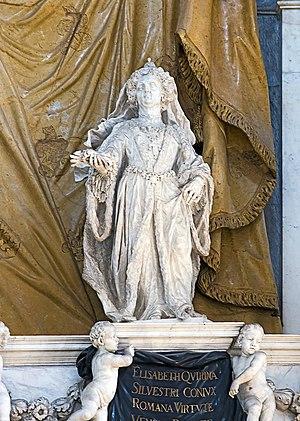
La basilique des Saints Jean et Paul est l'un des édifices médiévaux religieux les plus imposants de Venise. Il fait figure de Panthéon de la Sérénissime en raison du grand nombre de doges et d’autres personnages importants qui y furent enterrés à partir du XIIIᵉ siècle. L’église est située sur le campo du même nom dans le sestiere de Castello.
Giovanni Bonazza, sculpteur italien.